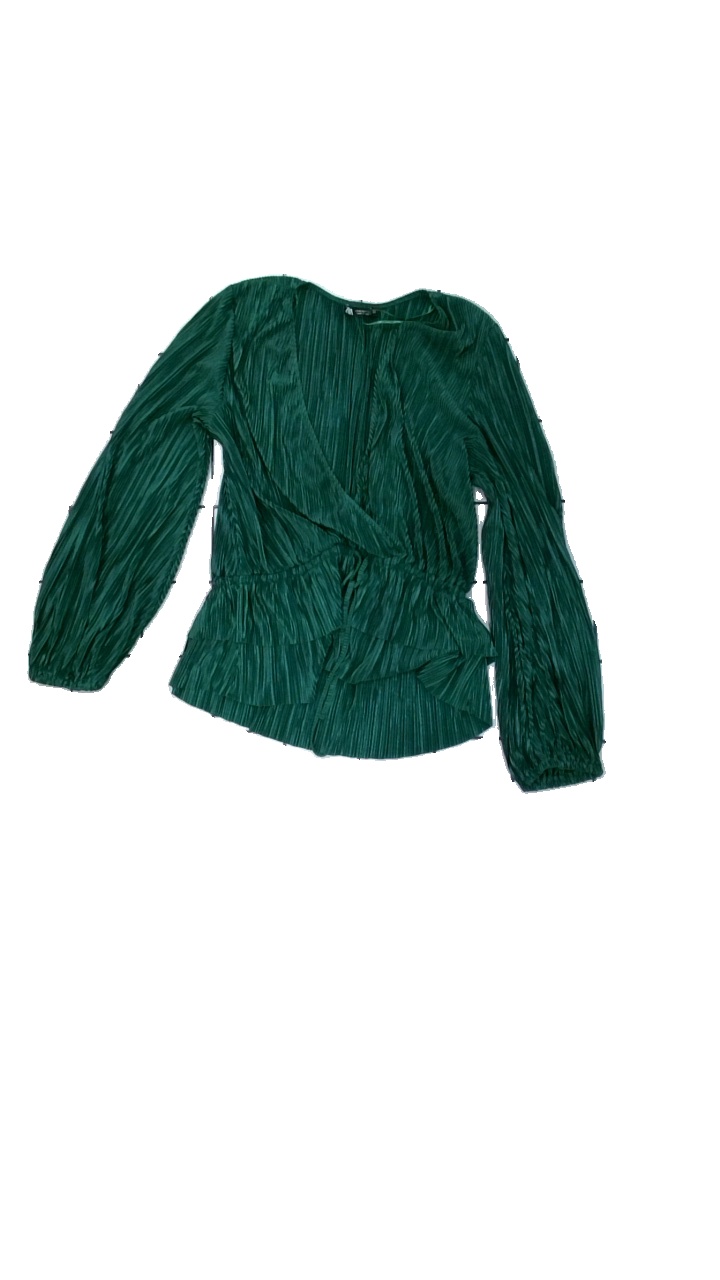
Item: Blouse (Ladies)
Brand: Zara
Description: Green blouse
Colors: Green
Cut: V-collar
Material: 100% Polyester
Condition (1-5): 2
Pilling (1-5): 5
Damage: stain
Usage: Recycle
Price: <50